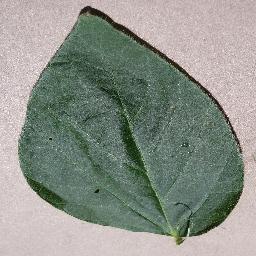
Label: Soybean___healthy